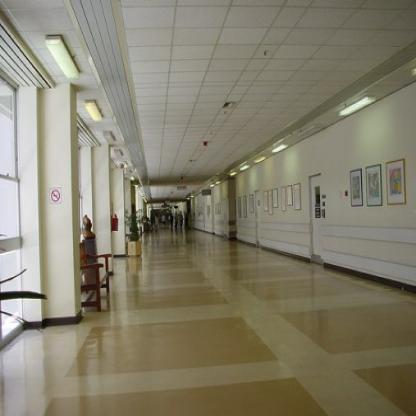
Scene: Indoor